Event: Nepal Earthquake
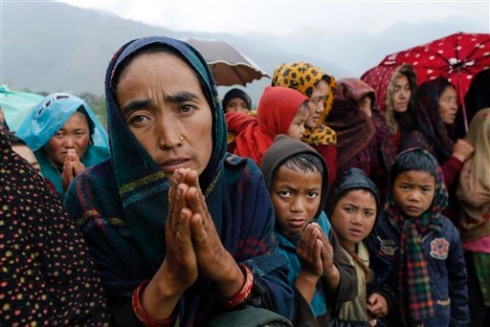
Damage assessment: no_damage